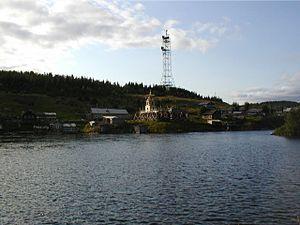
La côte de Kandalakcha est une zone côtière située dans l'oblast de Mourmansk au nord-ouest de la Russie. Elle s'étend sur la rive nord de la mer Blanche, entre Kandalakcha et l'embouchure du fleuve Varzouga. Les principaux fleuves se jetant dans la mer Blanche sont l'Oumba et la Niva.